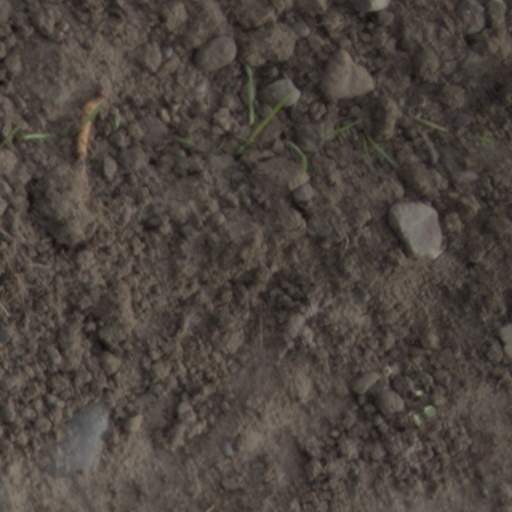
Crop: wheat